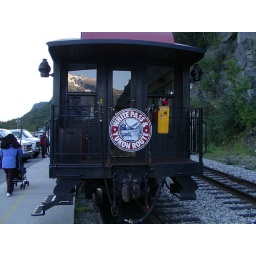
Note the reflection of the mountains in window